Crusades

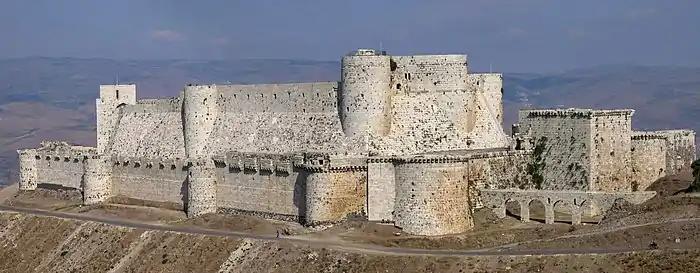
Photograph of 12th-century Hospitaller castle of Krak des Chevaliers in Syria showing concentric rings of defence, curtain walls and location sitting on a promontory.

On 28 February 1250, Turanshah arrived from Damascus and began an Egyptian offensive, intercepting the boats that brought food from Damietta. The Franks were quickly beset by famine and disease. The Battle of Fariskur fought on 6 April 1250 would be the decisive defeat of Louis' army. Louis knew that the army must be extricated to Damietta and they departed on the morning of 5 April, with the king in the rear and the Egyptians in pursuit. The next day, the Muslims surrounded the army and attacked in full force. On 6 April, Louis' surrender was negotiated directly with the sultan by Philip of Montfort. The king and his entourage were taken in chains to Mansurah and the whole of the army was rounded up and led into captivity.